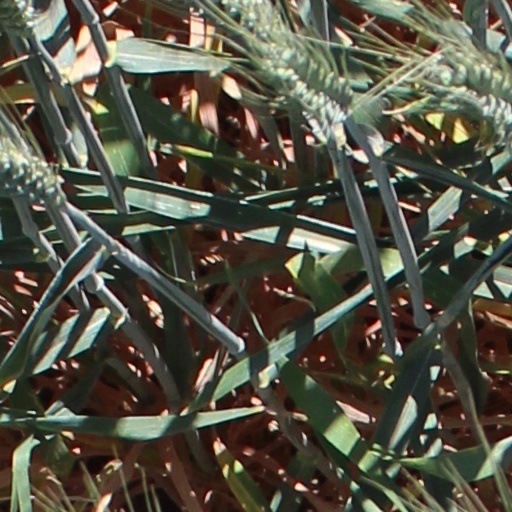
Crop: wheat